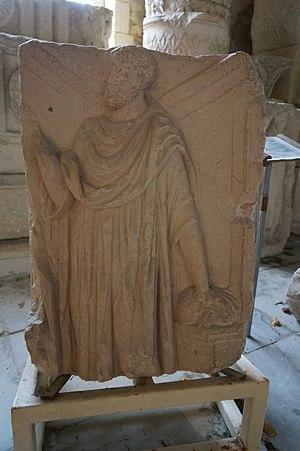
sculpture présentée au musée.
Les Santons sont un peuple gaulois qui occupe, durant l'Antiquité, un territoire couvrant la future province de Saintonge, soit actuellement le département français de la Charente-Maritime avec l'Ouest du département de la Charente et le Nord de la Gironde. Il a donné son nom à la ville de Saintes. L'Angoumois pourrait avoir été rattaché à la cité des Santons avant son institution en cité indépendante, ce point étant encore discuté par les spécialistes.